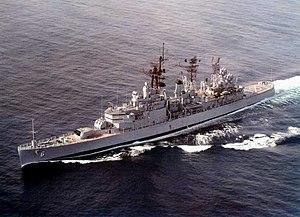
La classe Providence est une classe de trois croiseurs lance-missiles de l'United States Navy en service entre 1959 et 1974.